Transcription bubble

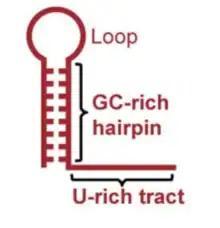

In "Escherichia coli", the process of transcription termination via dissociation of the RNA polymerase have been found to depend on 3 possible mechanisms: an interaction between the polymerase and an intrinsic terminator sequence found on the hairpin loops of completed RNA, the presence of the RNA-dependent termination factor Rho, and the ATP-dependent DNA translocase Mfd.